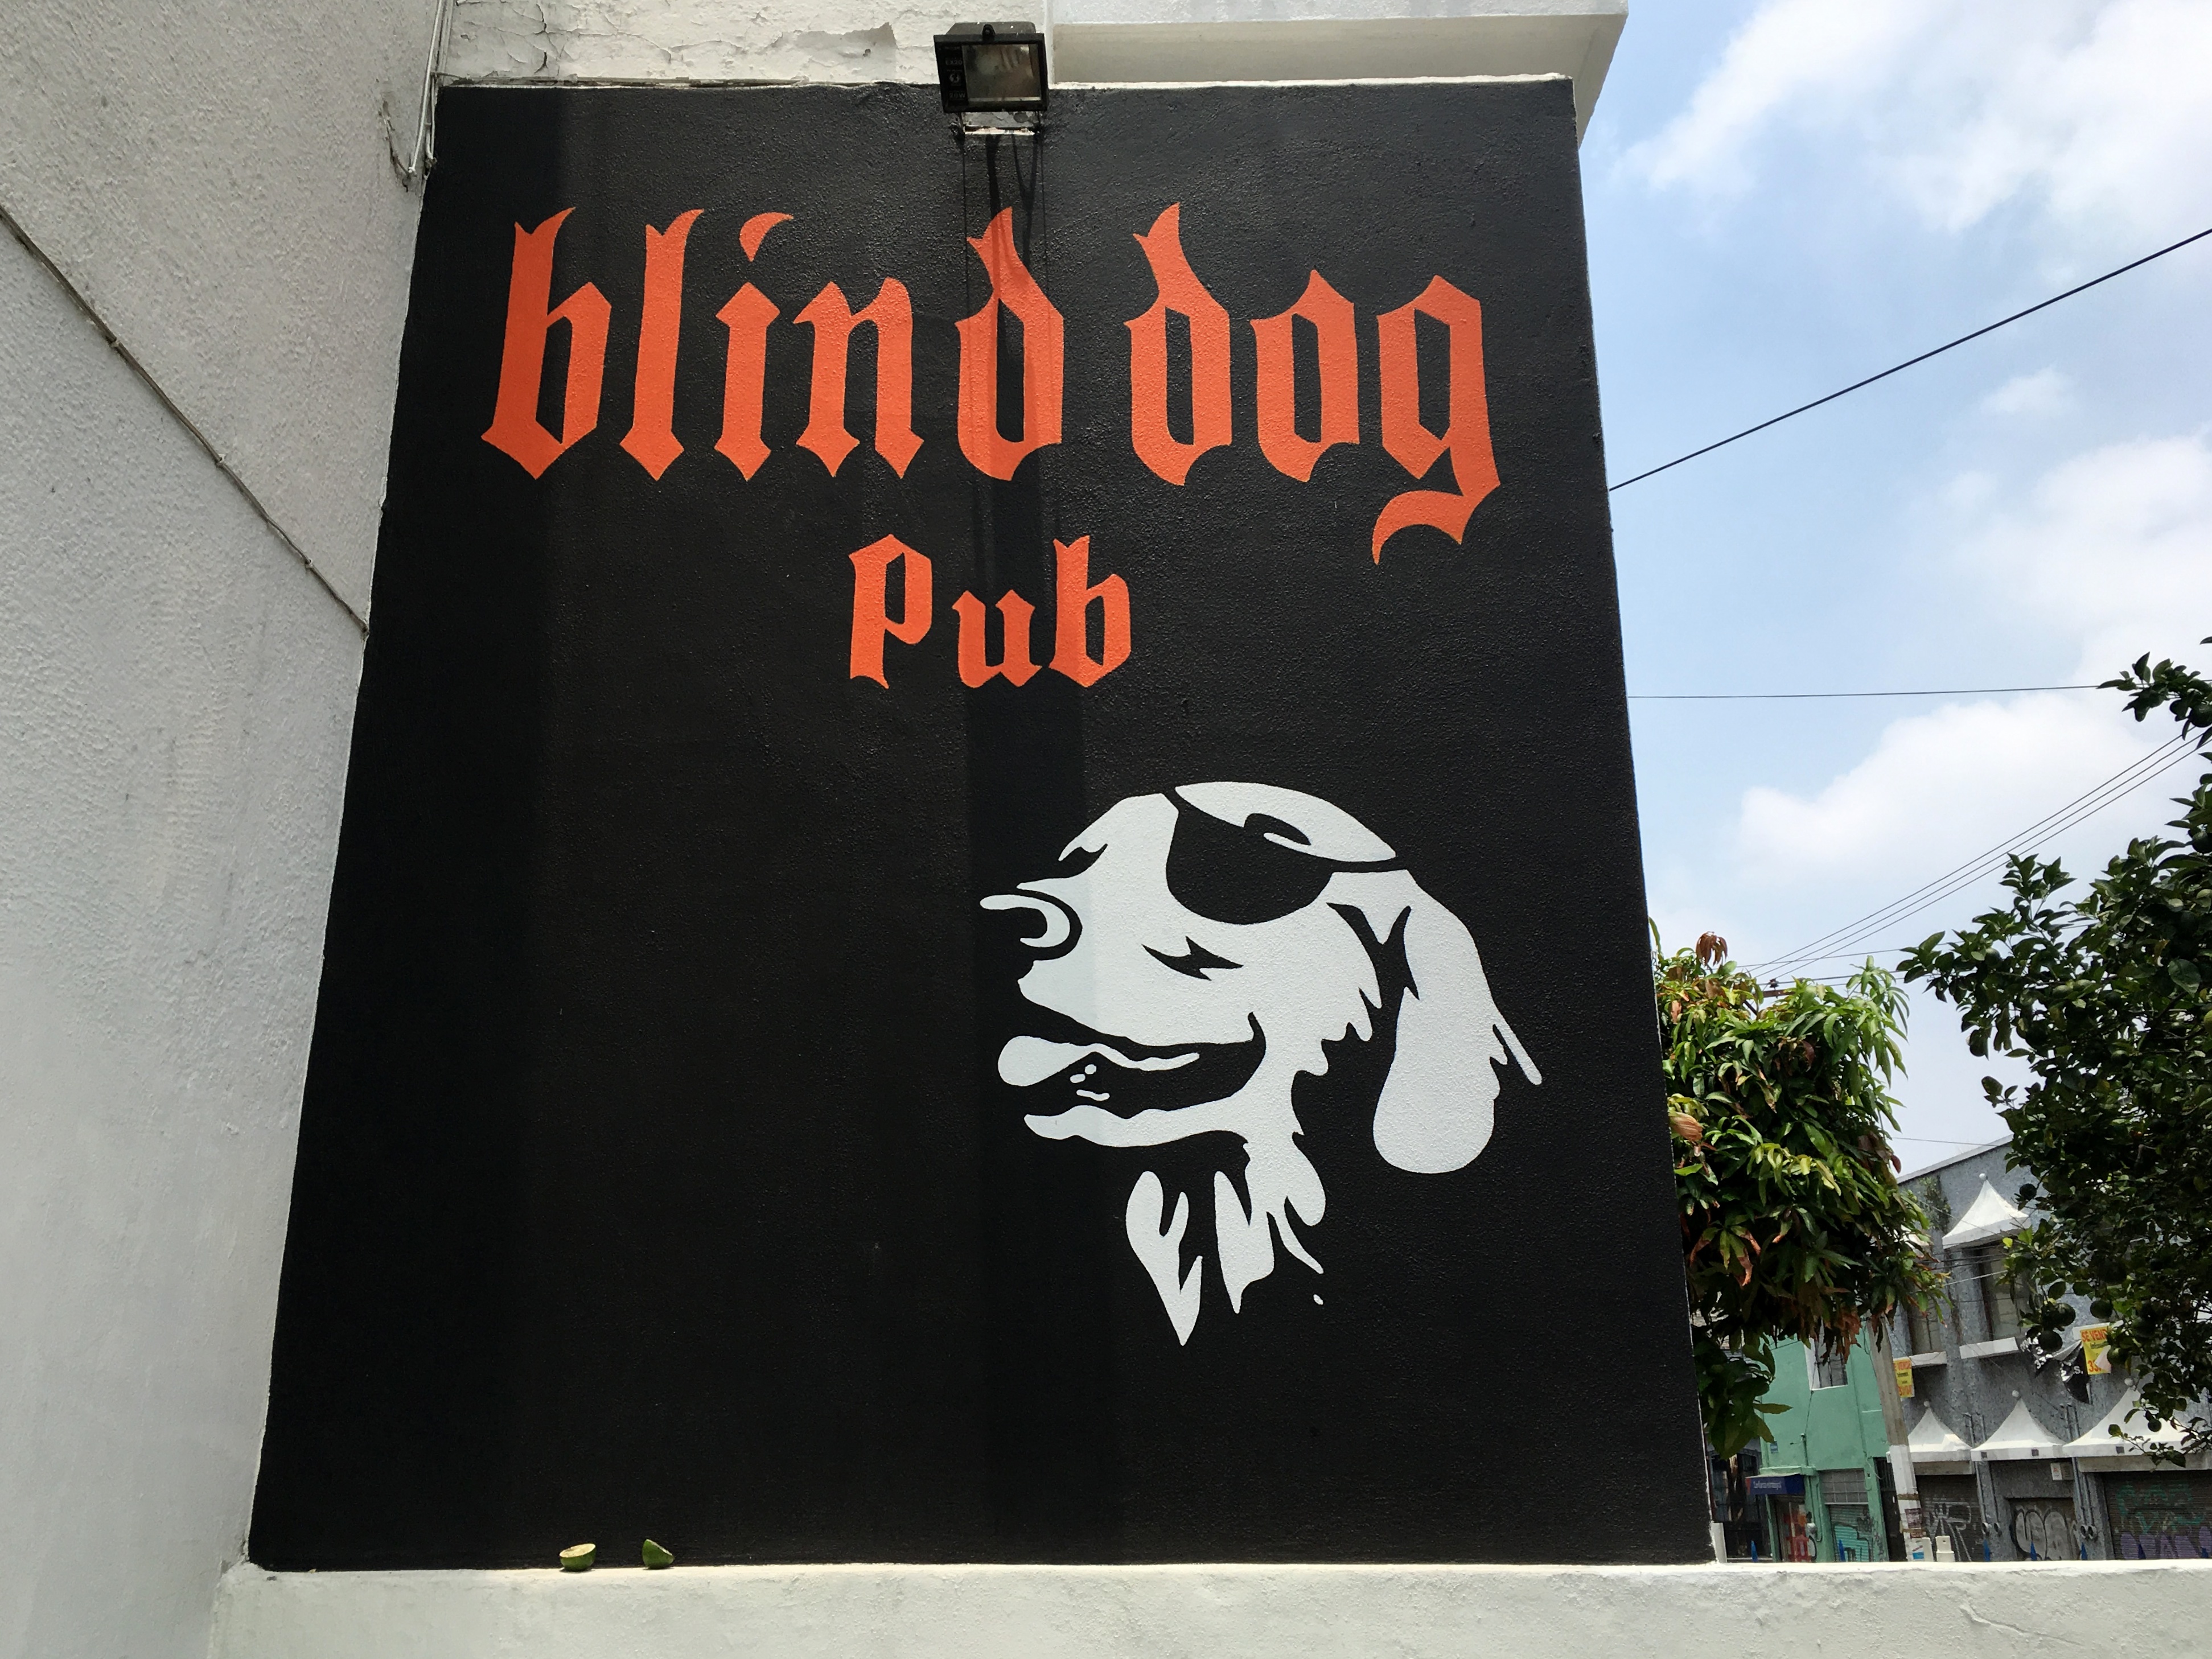
advertising, sign, street art, art, mural, poster